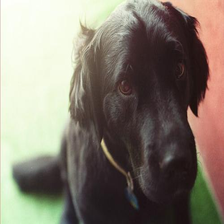
Species: dog
Breed: newfoundland